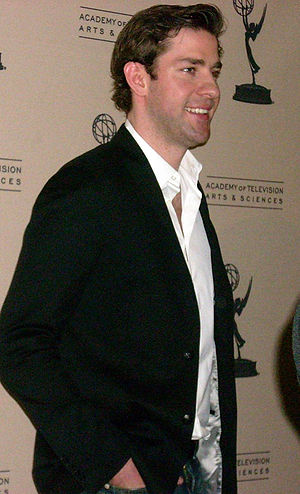
John Krasinski
John Krasinski
John Burke Krasinski er en amerikansk skuespiller, filminstruktør og manuskriptforfatter. Han er bedst kendt som Jim Halpert i den amerikanske komedieserie i The Office. Han er gift med den britiske skuespiller Emily Blunt.